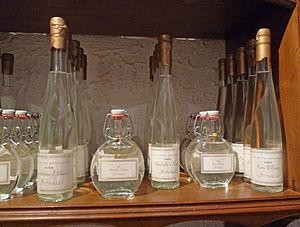
Eaux-de-vie d'Alsace à la Cave vinicole de Cleebourg (Bas-Rhin)